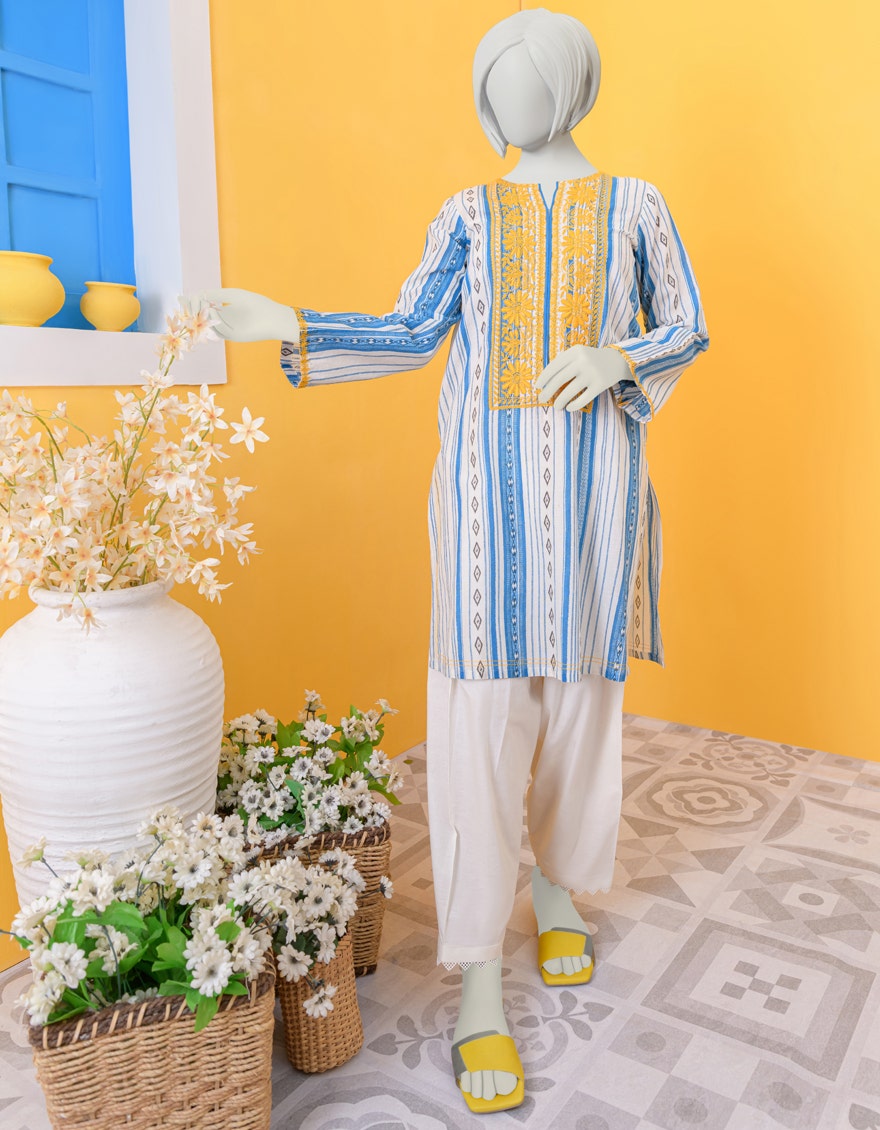
blue and white striped cotton tunic